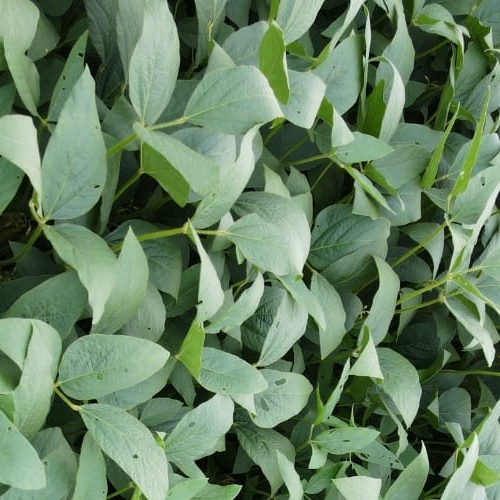
Label: Diabrotica_speciosa